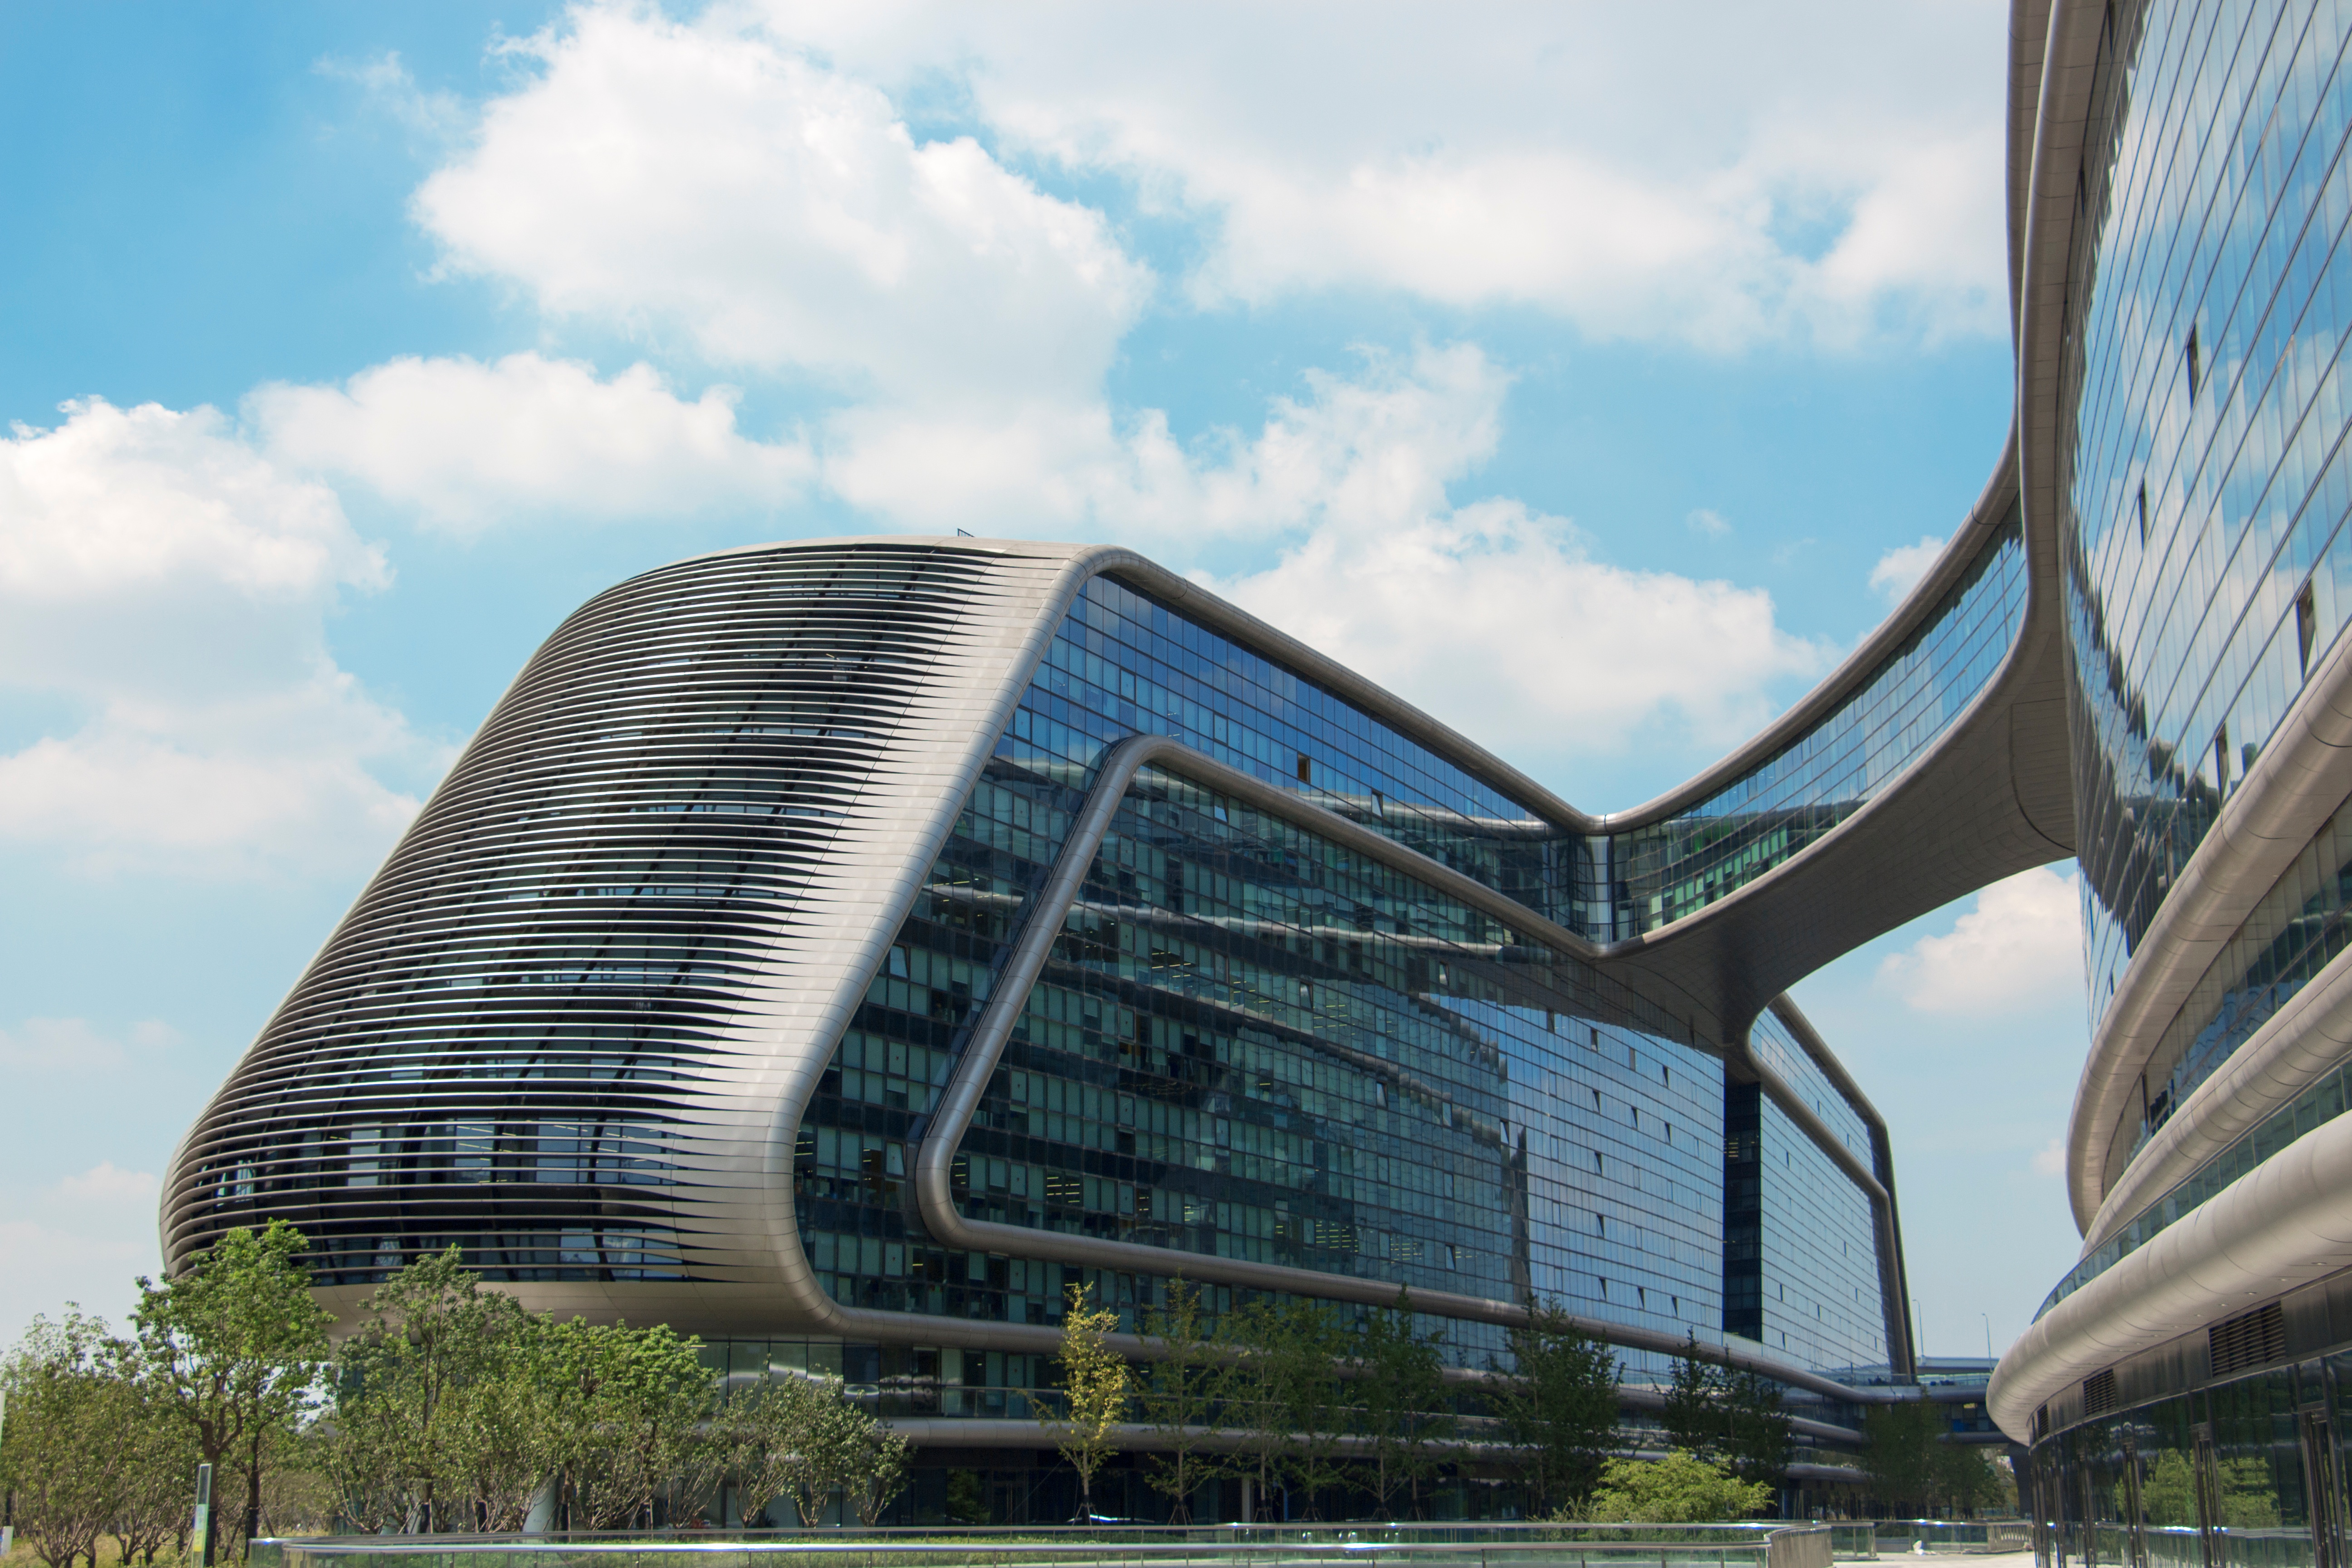
architecture, structure, building, skyscraper, landmark, facade, stadium, tower block, arena, tourist attraction, headquarters, convention center, sport venue